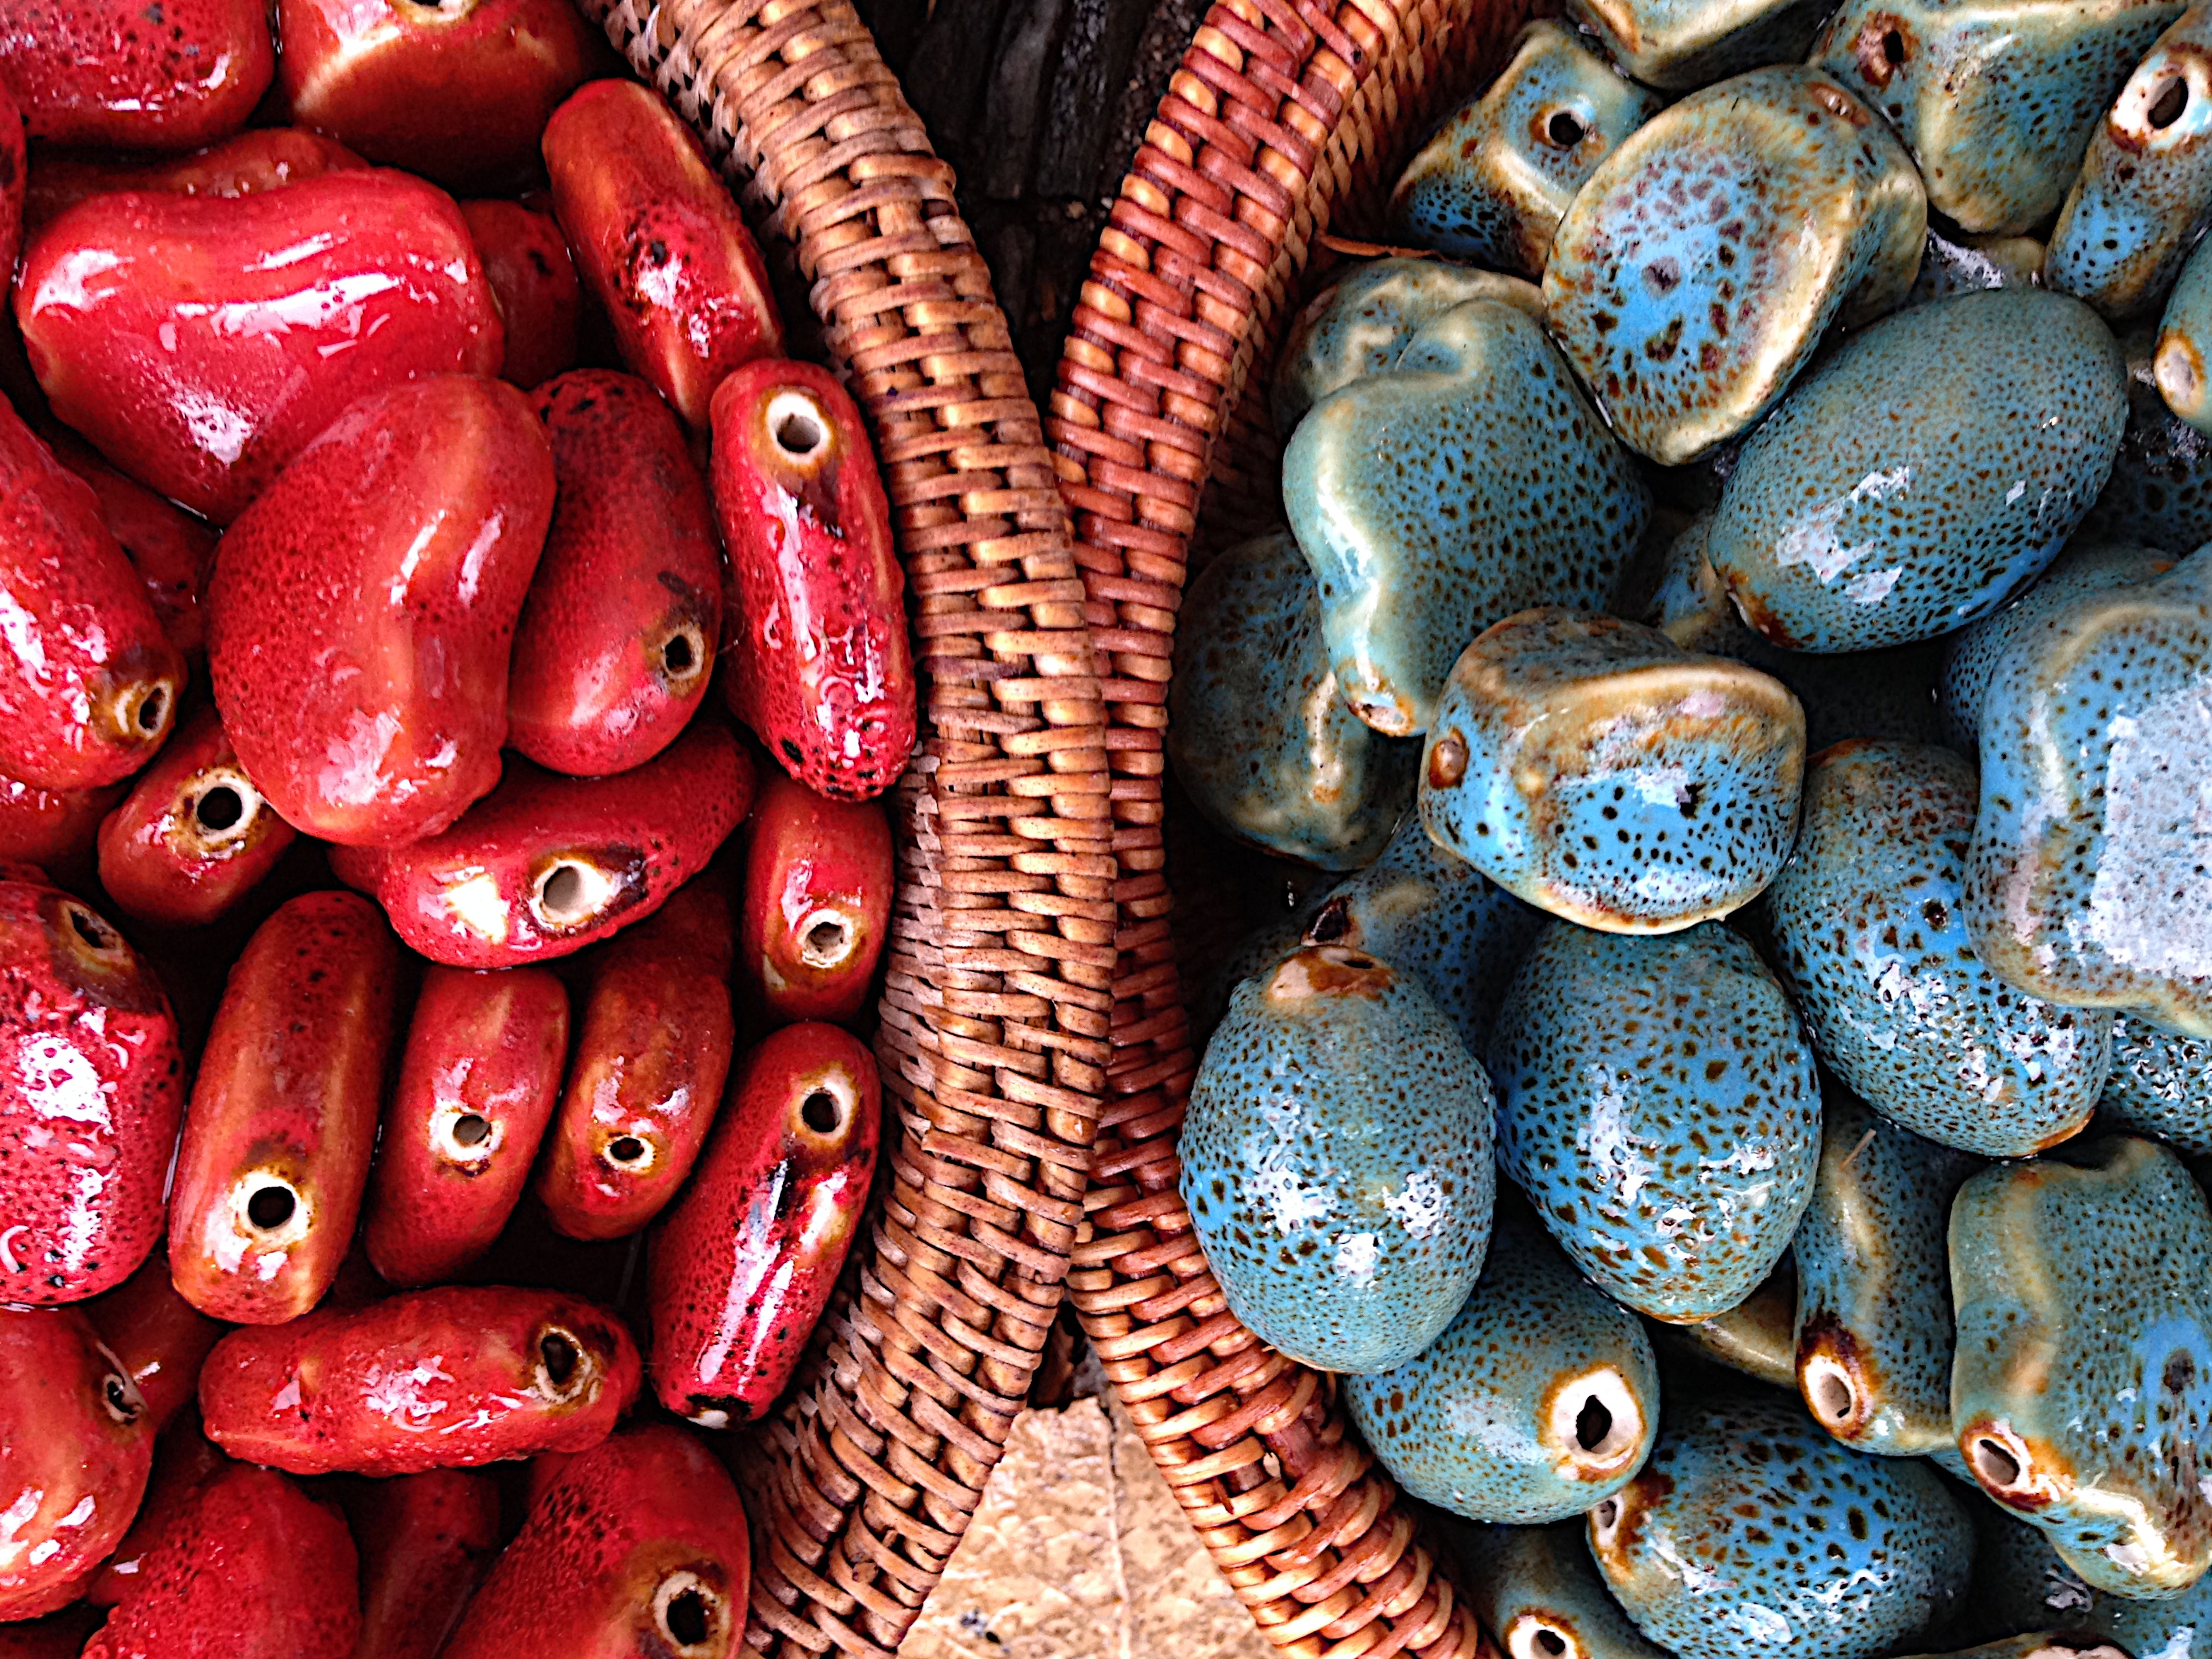
plant, flower, food, red, produce, blue, matrix, macro photography